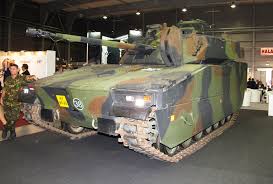
Label: BMP